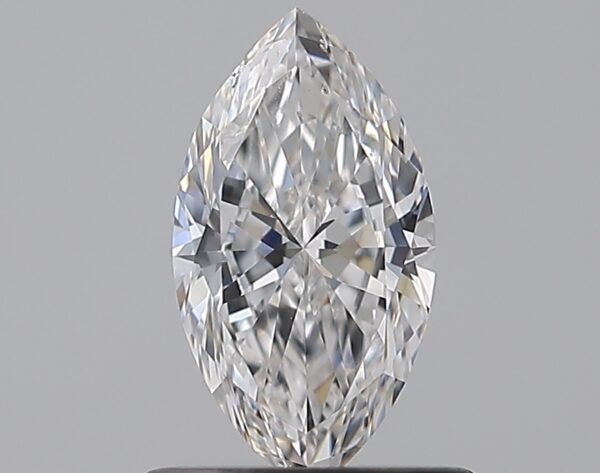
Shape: marquise
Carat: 0.7
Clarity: VS2
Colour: F
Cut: EX
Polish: EX
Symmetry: VG
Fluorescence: N
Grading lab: GIA
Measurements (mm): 8.46 x 4.56 x 2.89